NPO Nieuws

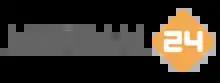
Journaal 24 logo used from 2009 until 2014.

NPO Nieuws closed on 15 December 2021. Some of its programming moved to NPO Politiek which was renamed by NPO Politiek en Nieuws.